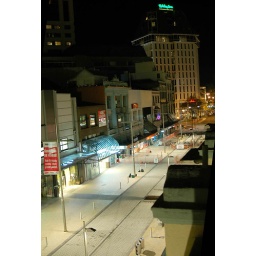
City Mall project - taken from the roof above my work. still trees and tram tracks to be installed.